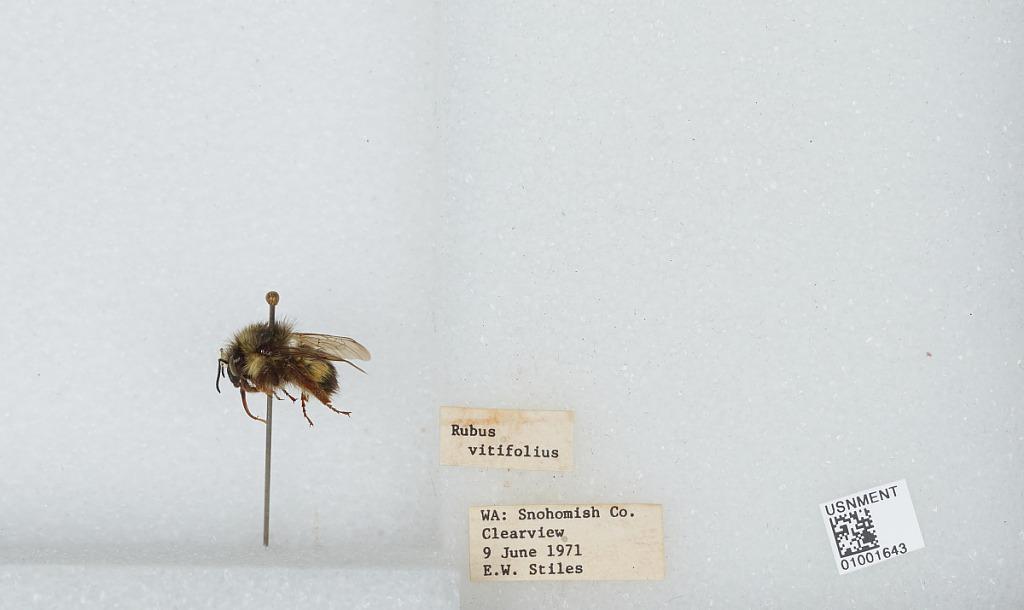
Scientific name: Bombus (Pyrobombus) flavifrons Cresson
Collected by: E. Stiles
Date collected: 1971-6-9
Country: United States
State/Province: Washington
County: Snohomish
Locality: Clearview
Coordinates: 47.8292, -122.145